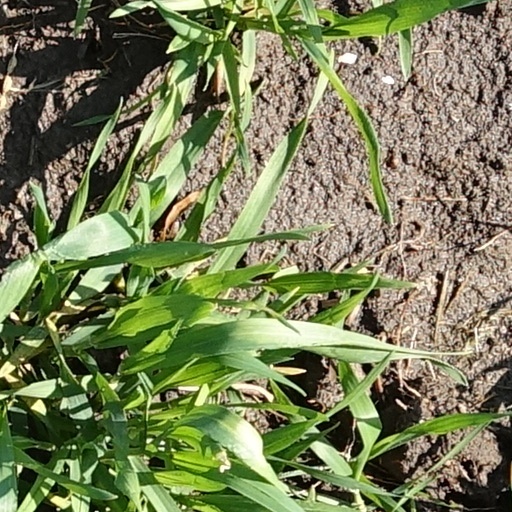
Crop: wheat